Sarah Bickford

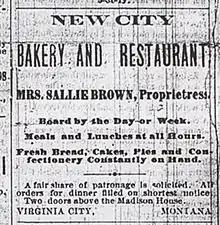
Advertisement for Sarah Bickford's (then Sarah Brown's) restaurant/bakery/boarding house

In 1871, Sarah Gammon headed to Montana Territory, trading passage for work as a nanny for John Luttrell Murphy. After arriving in the gold rush town of Virginia City (then the territorial capital), she worked briefly as a chambermaid at the Madison Hotel before marrying miner John Brown in 1872. The couple had three children (two boys and a girl), but the marriage was an unhappy one. Both boys died of diphtheria and in 1880, Sarah sued for divorce on the grounds of abuse and abandonment. She received full custody of her seven-year-old daughter Eva.